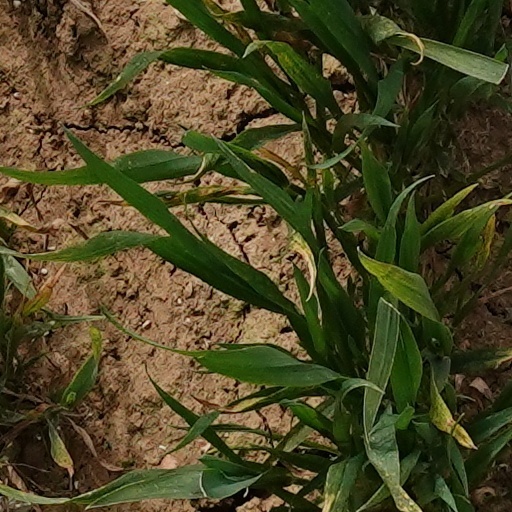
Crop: wheat